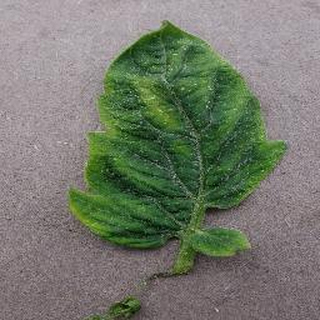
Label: tomato_yellow_leaf_curl_virus